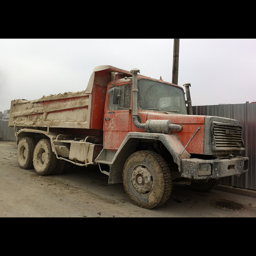
A large red dump truck parked next to a pole behind a fence.
A muddy dump truck parked by a fence
a dirty work truck sitting by a fence
A dust covered truck hauls construction materials in the trailer.
A truck with mud all over it is parked near a fence.